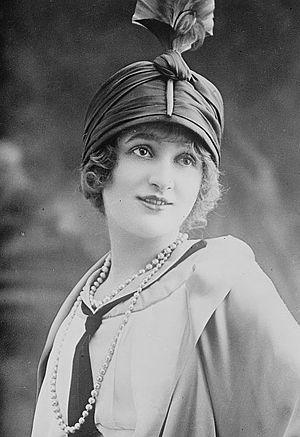
Marie-Élise Gabrielle Caire, dite Gaby Deslys, née le 4 novembre 1881 à Marseille et morte le 11 février 1920 à Paris, est une chanteuse française, artiste de music-hall connaissant une réputation internationale.